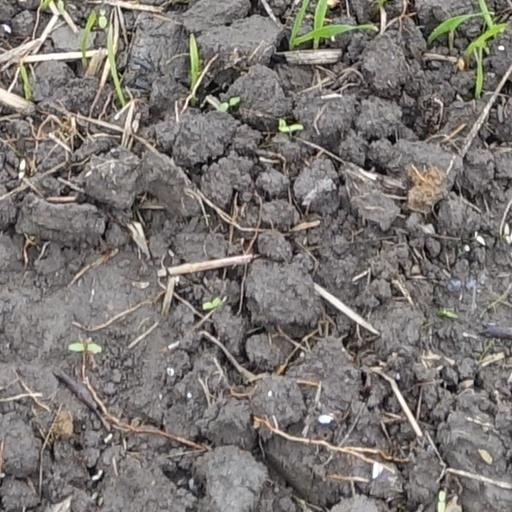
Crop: wheat